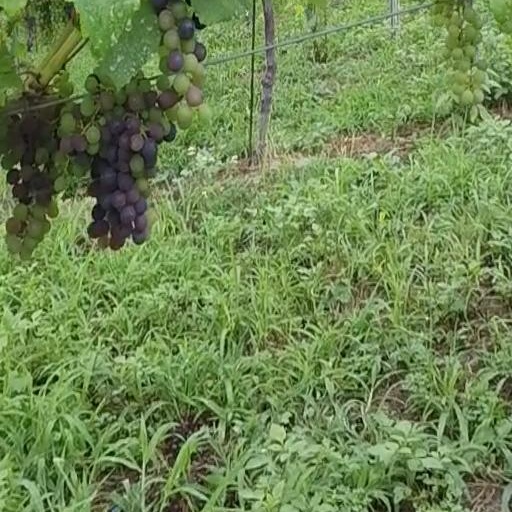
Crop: grape